Rosina Vokes

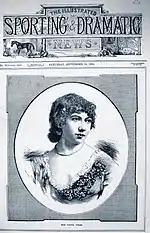
Rosina Vokes on the cover of "The Illustrated Sporting and Dramatic News" (1885)

For about ten years (with the exception of 1873, when they were touring abroad) the Vokes Family were regulars in the annual Christmas pantomime at Drury Lane (with the exception of 1873, when they were touring abroad), their first appearance being in "Humpty Dumpty" (1868) followed the next year "Beauty and the Beast, or Harlequin and Old Mother Bunch" in 1869. At Drury Lane in February 1870 she was Albert to the William Tell of Thomas King in Sheridan Knowles's "William Tell". Also at Drury Lane she appeared in "The Dragon of Wantley; or, Harlequin or Old Mother Shipton" (1870); "Tom Thumb; or, King Arthur and the Knights of the Round Table" (1871); as Mary in "Children in the Wood" (1872); was the Princess in "Aladdin or Harlequin and the Wonderful Lamp" (1874); "Dick Whittington" (1875); and "Ai Baba and the Forty Thieves" (1876) as Fatima.